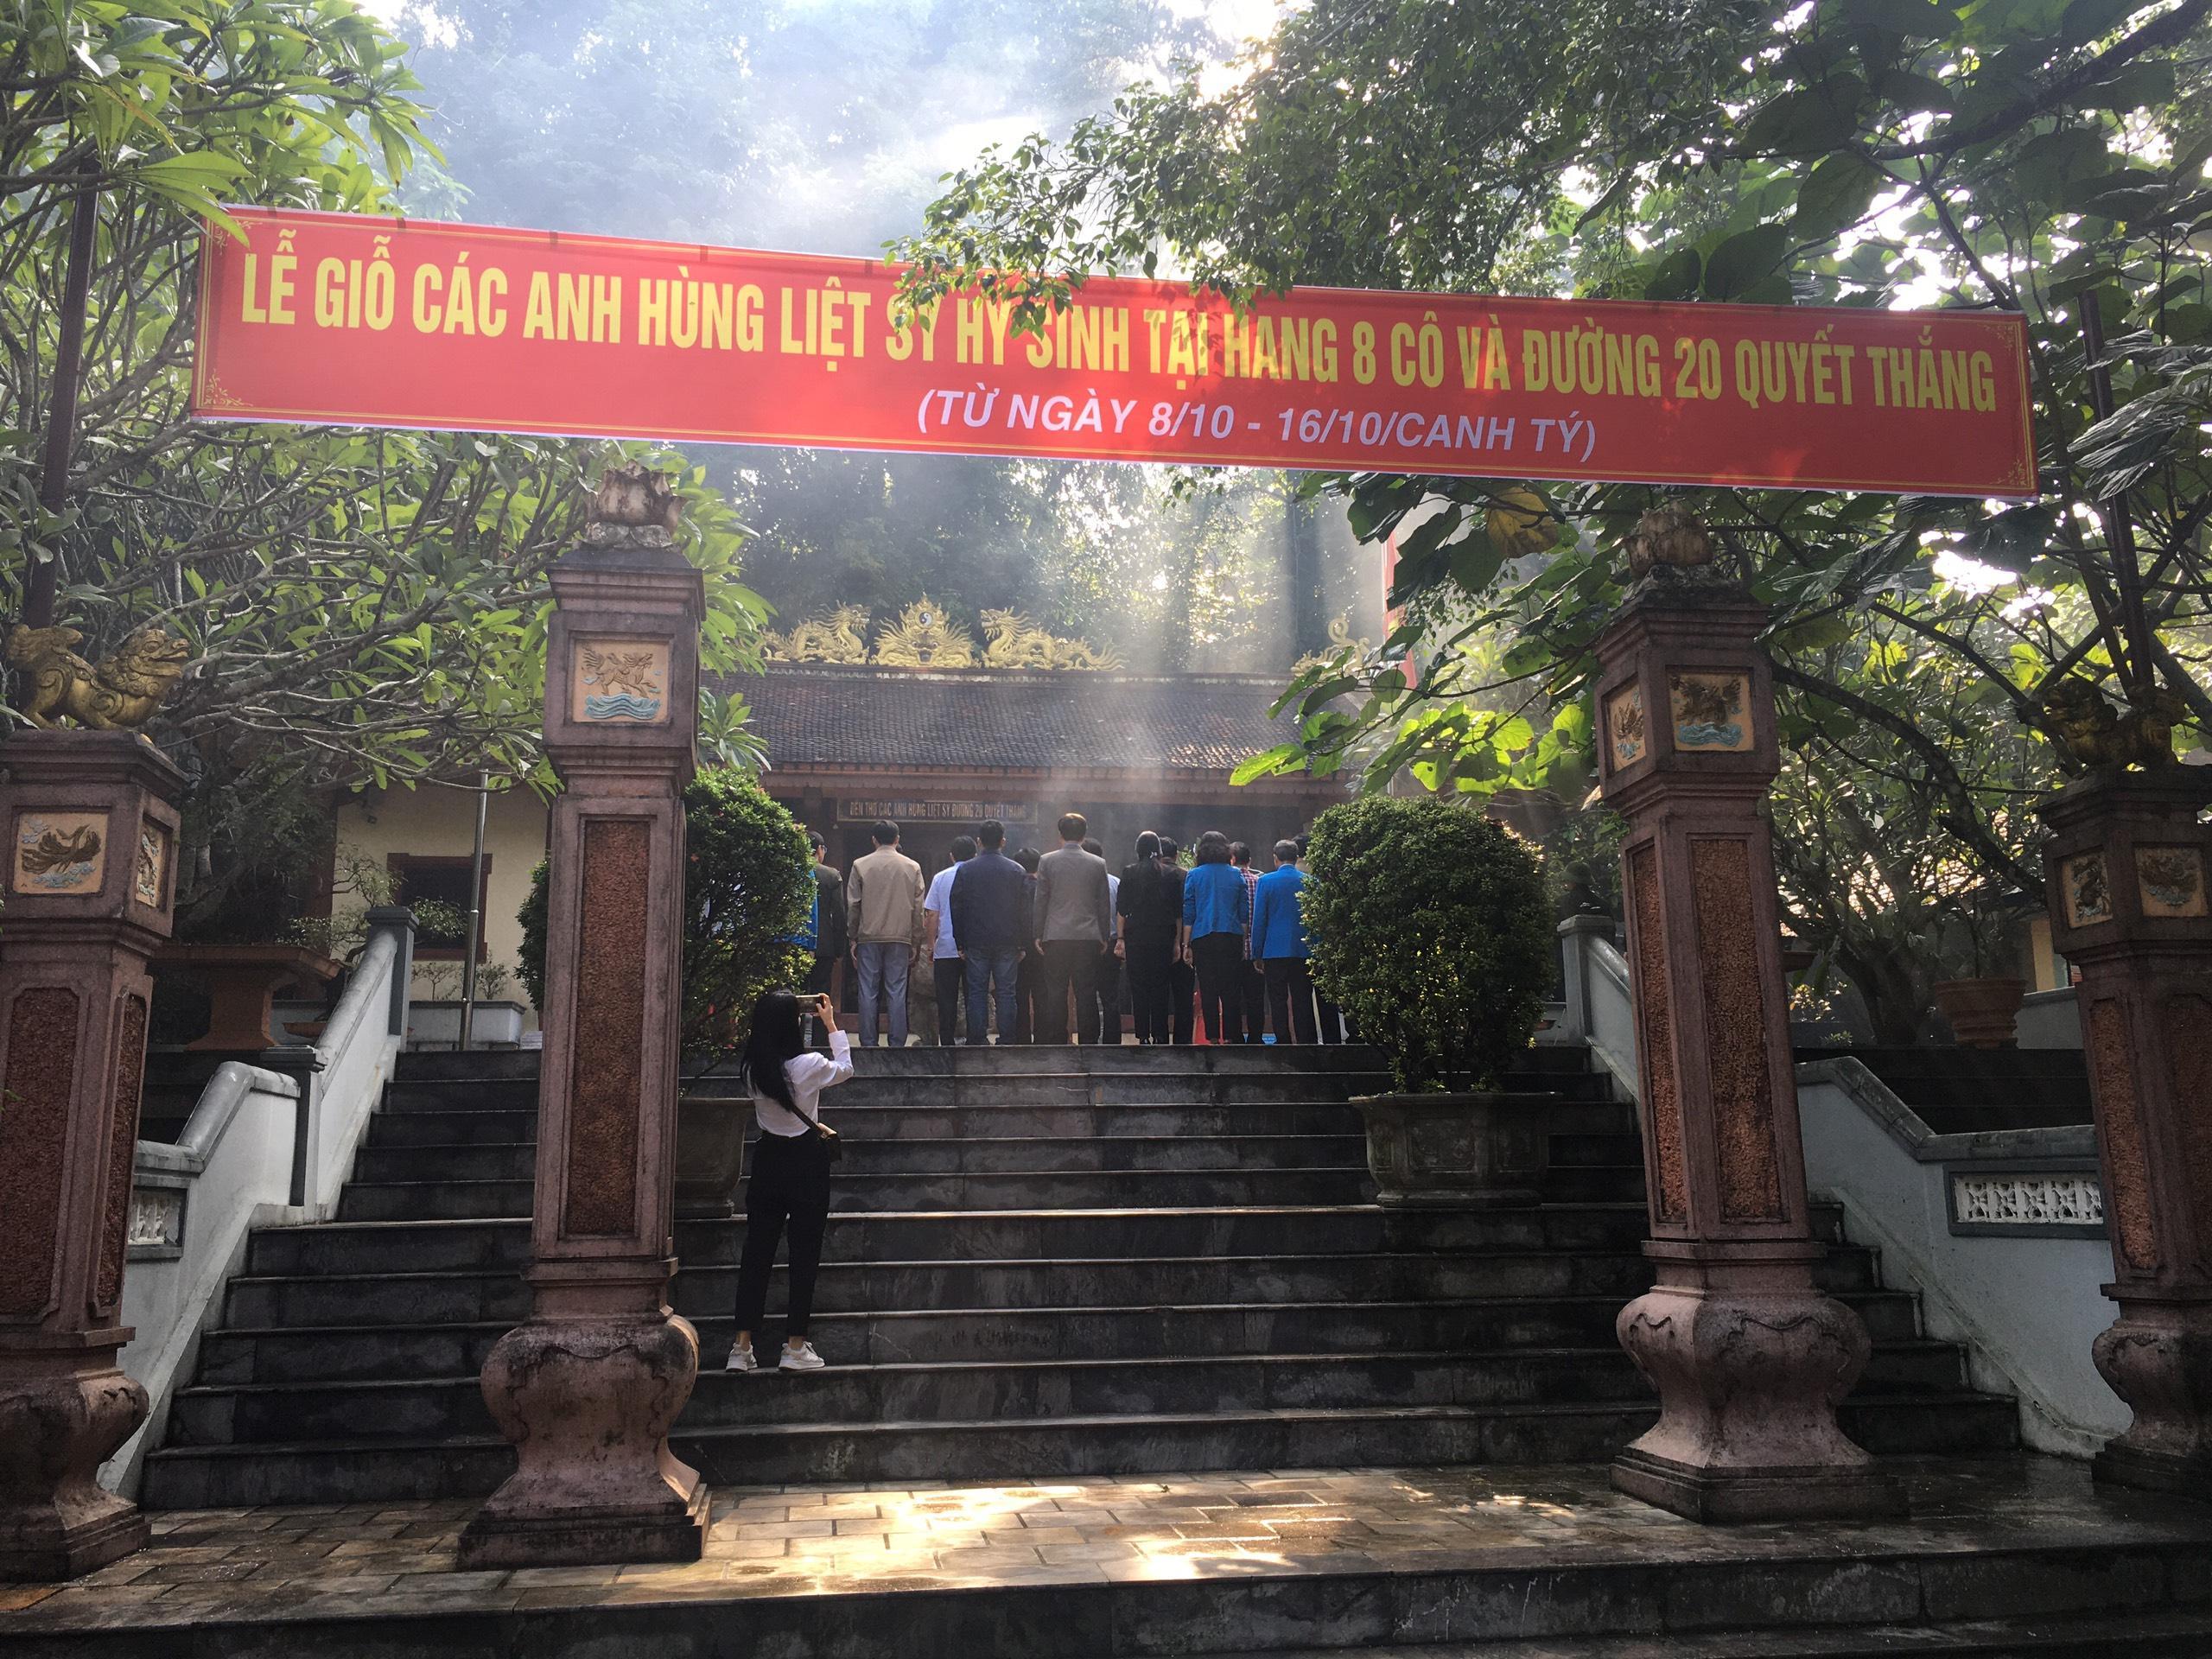
ở trên các bậc thang có sự xuất hiện của một cô gái